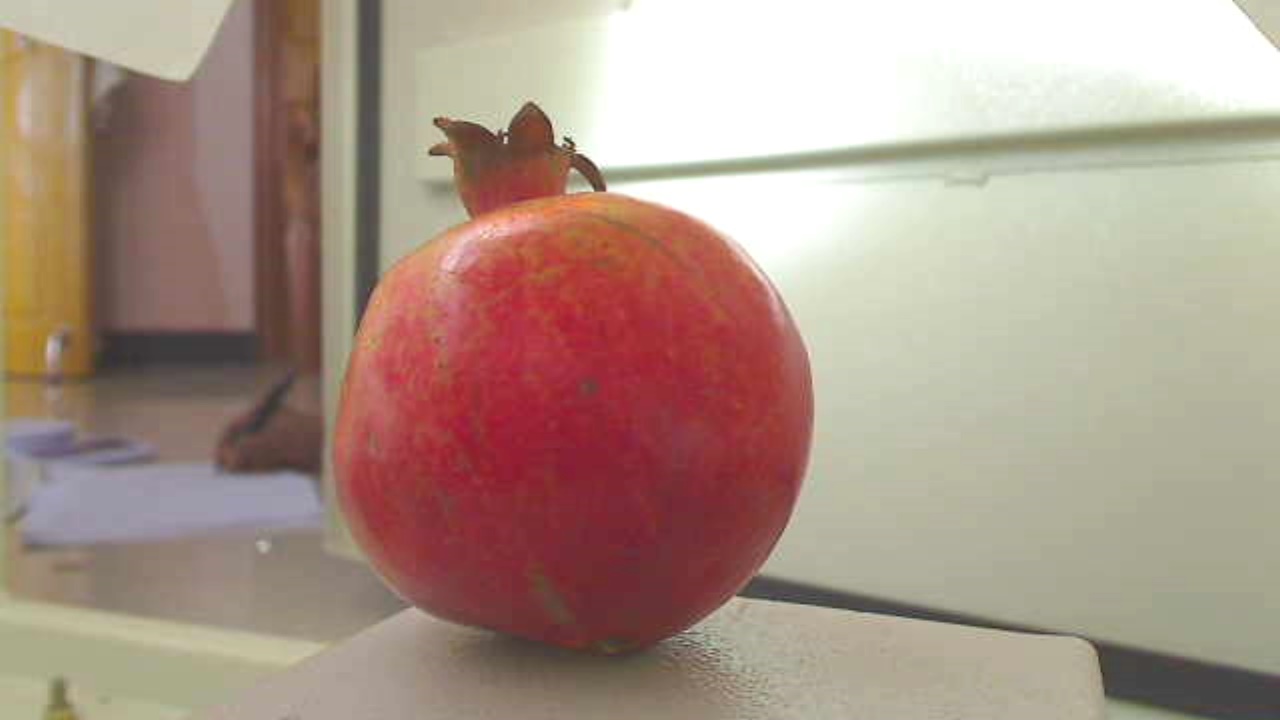
Grade: grade-3
Quality: quality-3